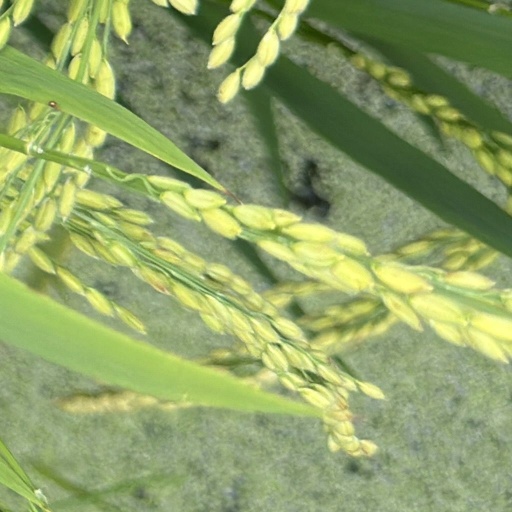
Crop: rice